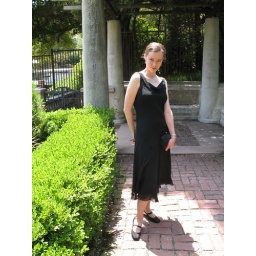
Me in a black bias cut chiffon 1920s gown with deco dress clips!